Blackpool

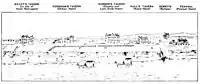

In 1970, a 13,500-year-old elk skeleton was found with man-made barbed bone points. Now displayed in the Harris Museum this provided the first evidence of humans living on the Fylde. The Fylde was also home to a British tribe, the Setantii (the "dwellers in the water") a sub-tribe of the Brigantes. Some of the earliest villages on the Fylde, which were later to become part of Blackpool town, were named in the Domesday Book in 1086.